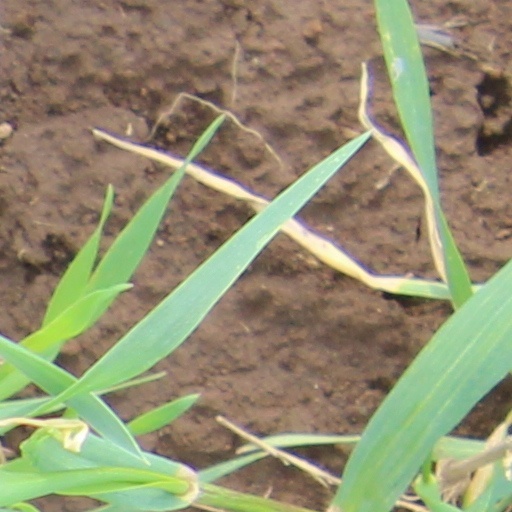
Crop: wheat